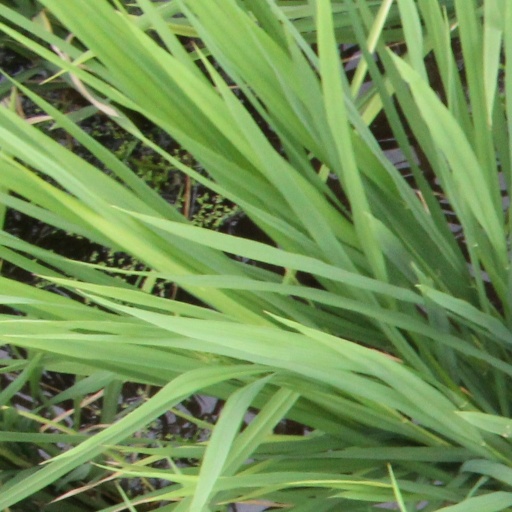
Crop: rice